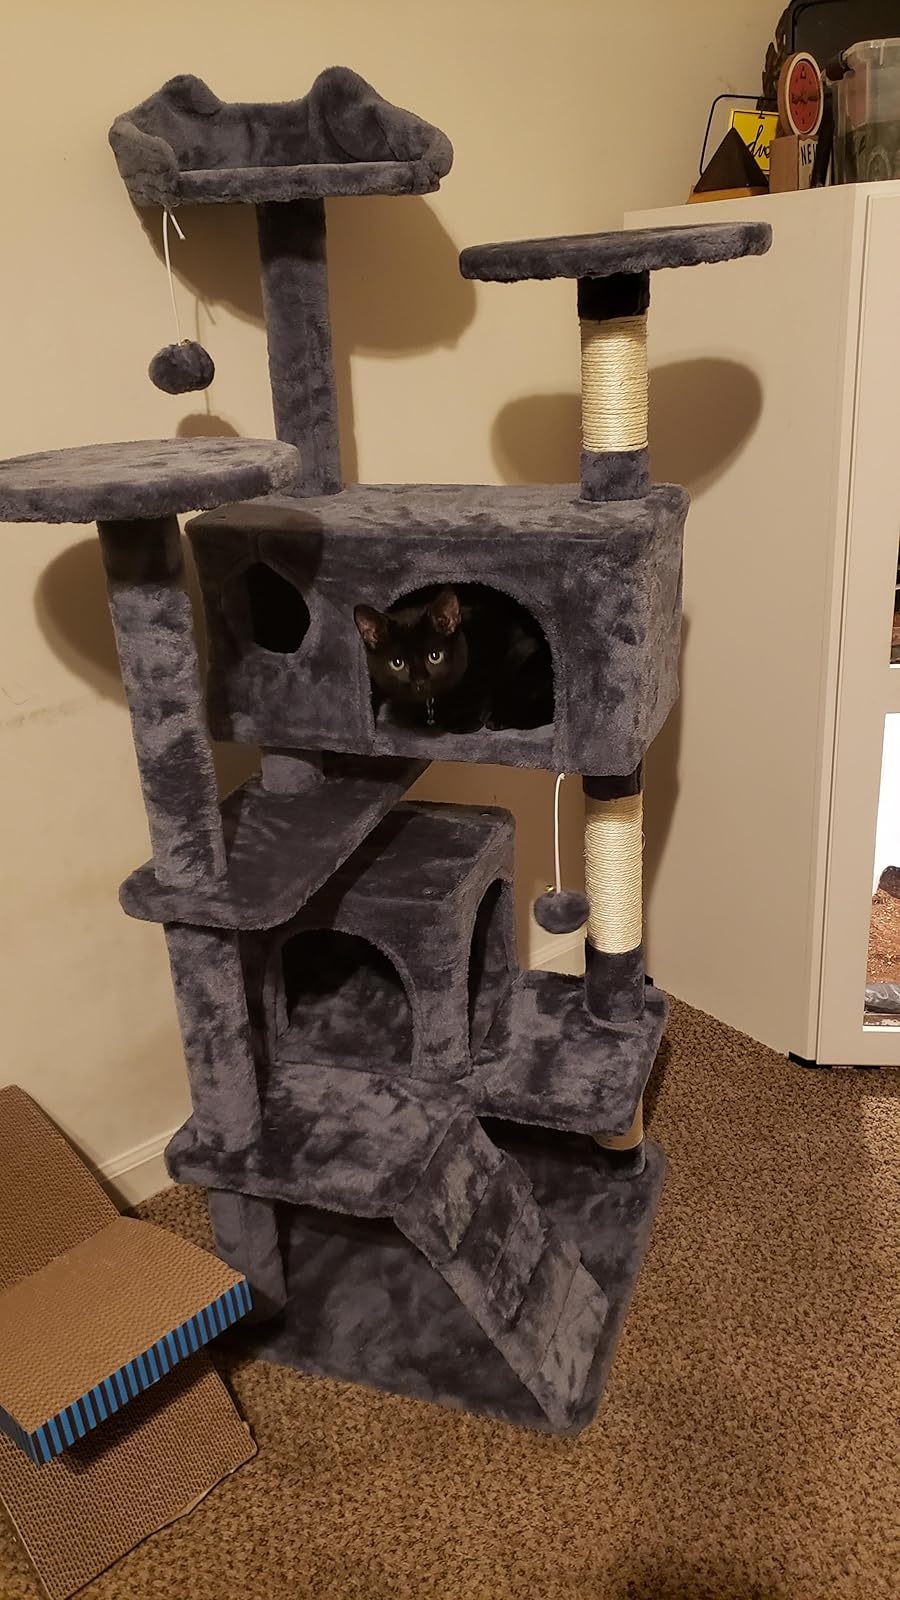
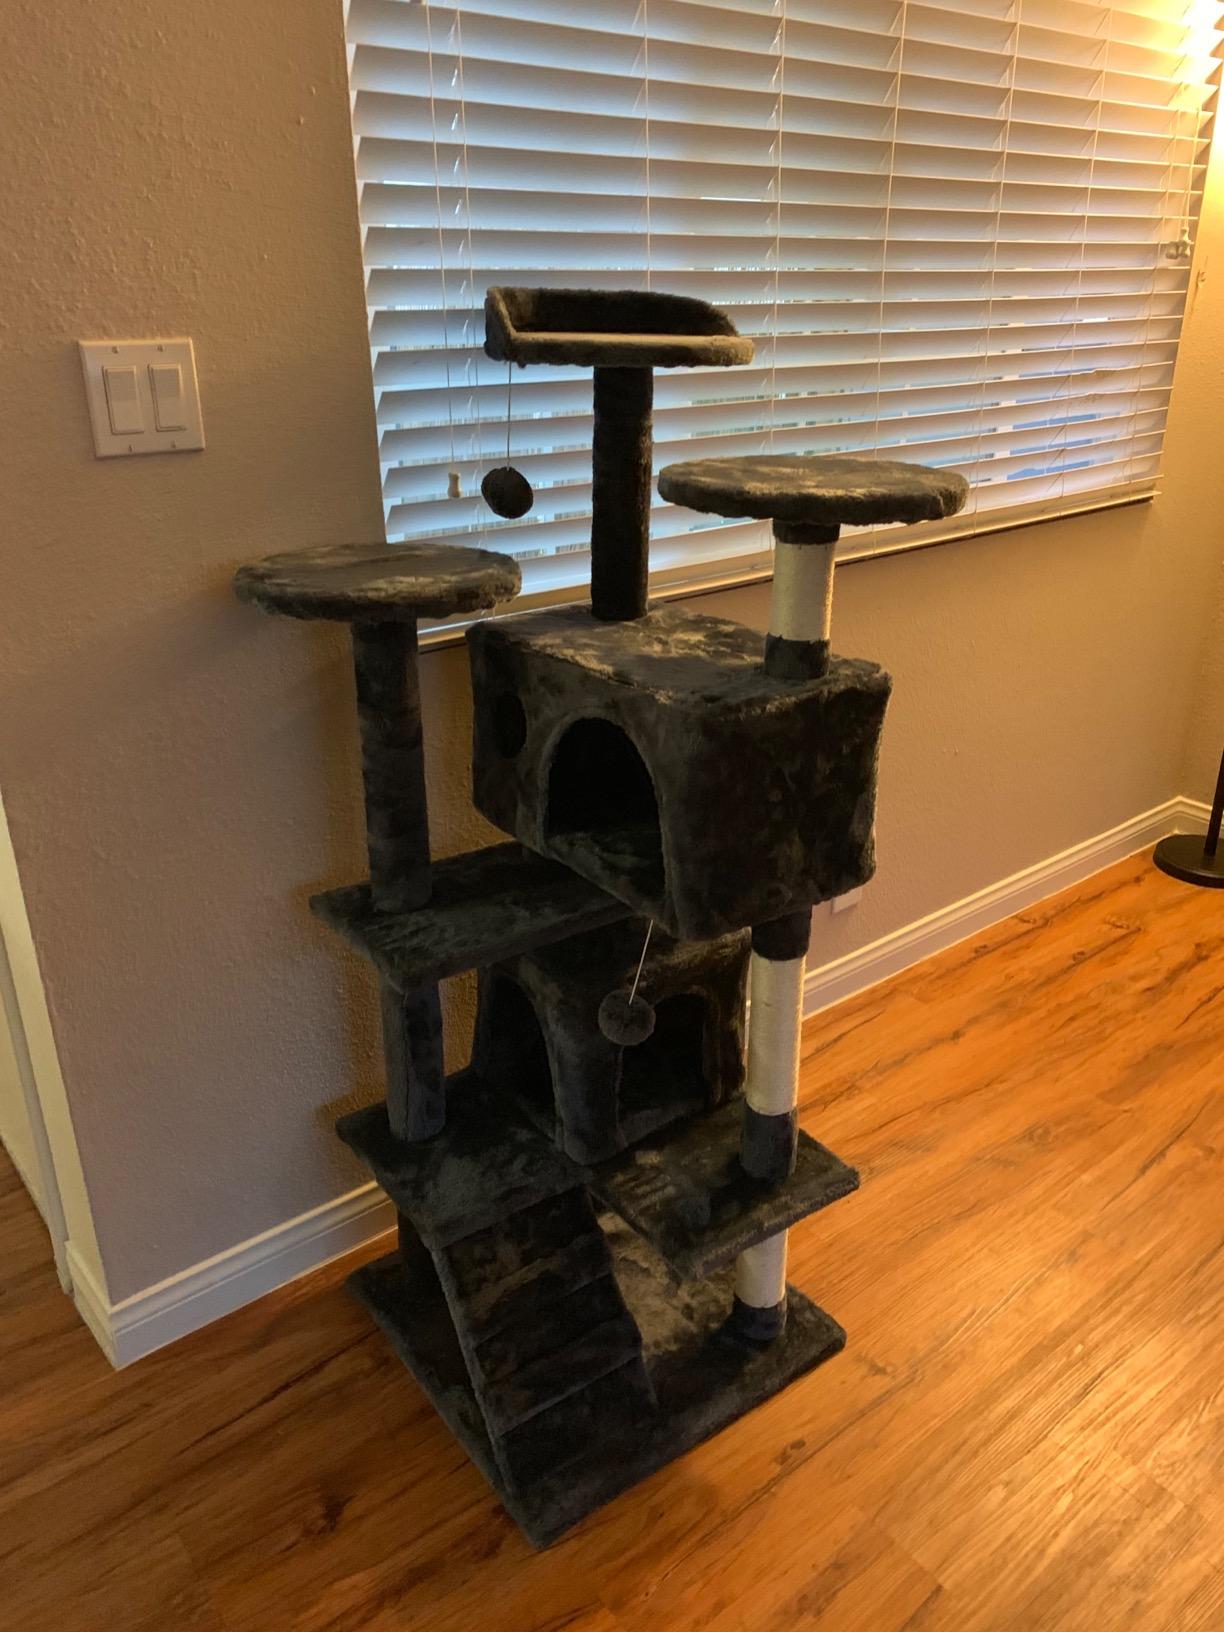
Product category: items_cat tree
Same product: yes